Morrison government

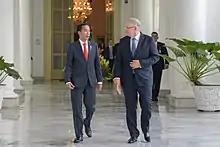
Morrison with President Joko Widodo of Indonesia on his first overseas visit as prime minister in October 2019.

Turnbull's ousting of Abbott had divided the Liberal Party rank and file and tensions continued in the parliamentary Party. In April 2018, the government reached the 30-consecutive-Newspoll-losses benchmark Turnbull had used to unseat Abbott. The government suffered by-election losses in July 2018. Dissent from conservative MPs over issues such as energy prices grew during Turnbull's final months. On 21 August, ahead of his 39th consecutive Newspoll loss, Turnbull announced a leadership spill, which he narrowly won against Peter Dutton. Turnbull resigned three days later after losing the confidence of his party room. Scott Morrison declared himself a candidate for leadership and won the resultant spill, defeating Dutton and Julie Bishop. He became Australia's 30th Prime Minister. After an eleven-year run as Deputy Leader of the Liberal Party, Julie Bishop garnered just 11 votes out of the 85-member party room, and quit her position as Foreign Minister to go to the backbench.